Syama Prasad Mookerjee

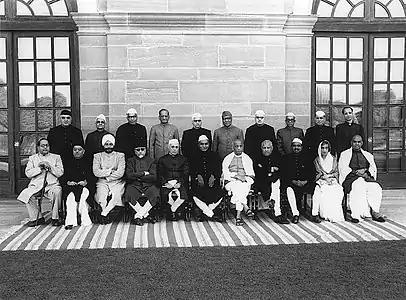
(L to R sitting) B. R. Ambedkar, Rafi Ahmed Kidwai, Sardar Baldev Singh, Maulana Abul Kalam Azad, Jawaharlal Nehru, Rajendra Prasad, Sardar Patel, John Mathai, Jagjivan Ram, Amrit Kaur and Syama Prasad Mukherjee. (L to R standing) Khurshed Lal, R.R. Diwakar, Mohanlal Saksena, N. Gopalaswami Ayyangar, N.V. Gadgil, K. C. Neogy, Jairamdas Daulatram, K. Santhanam, Satya Narayan Sinha and B. V. Keskar.

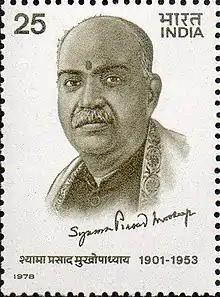
Syama Prasad Mukherjee on a 1978 stamp of India

Prime Minister Jawaharlal Nehru inducted Mukherjee into the Interim Central Government as a Minister for Industry and Supply on 15 August 1947.